List of birds of Bermuda

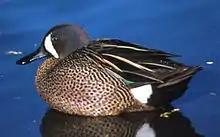
The blue-winged teal is the most common of the migrant ducks.

The family Anatidae includes the ducks and most duck-like waterfowl, such as geese and swans. These birds are adapted to an aquatic existence with webbed feet, flattened bills, and feathers that are excellent at shedding water due to an oily coating.